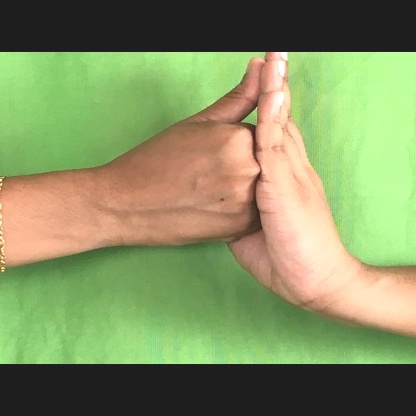
Mudra: Shanka